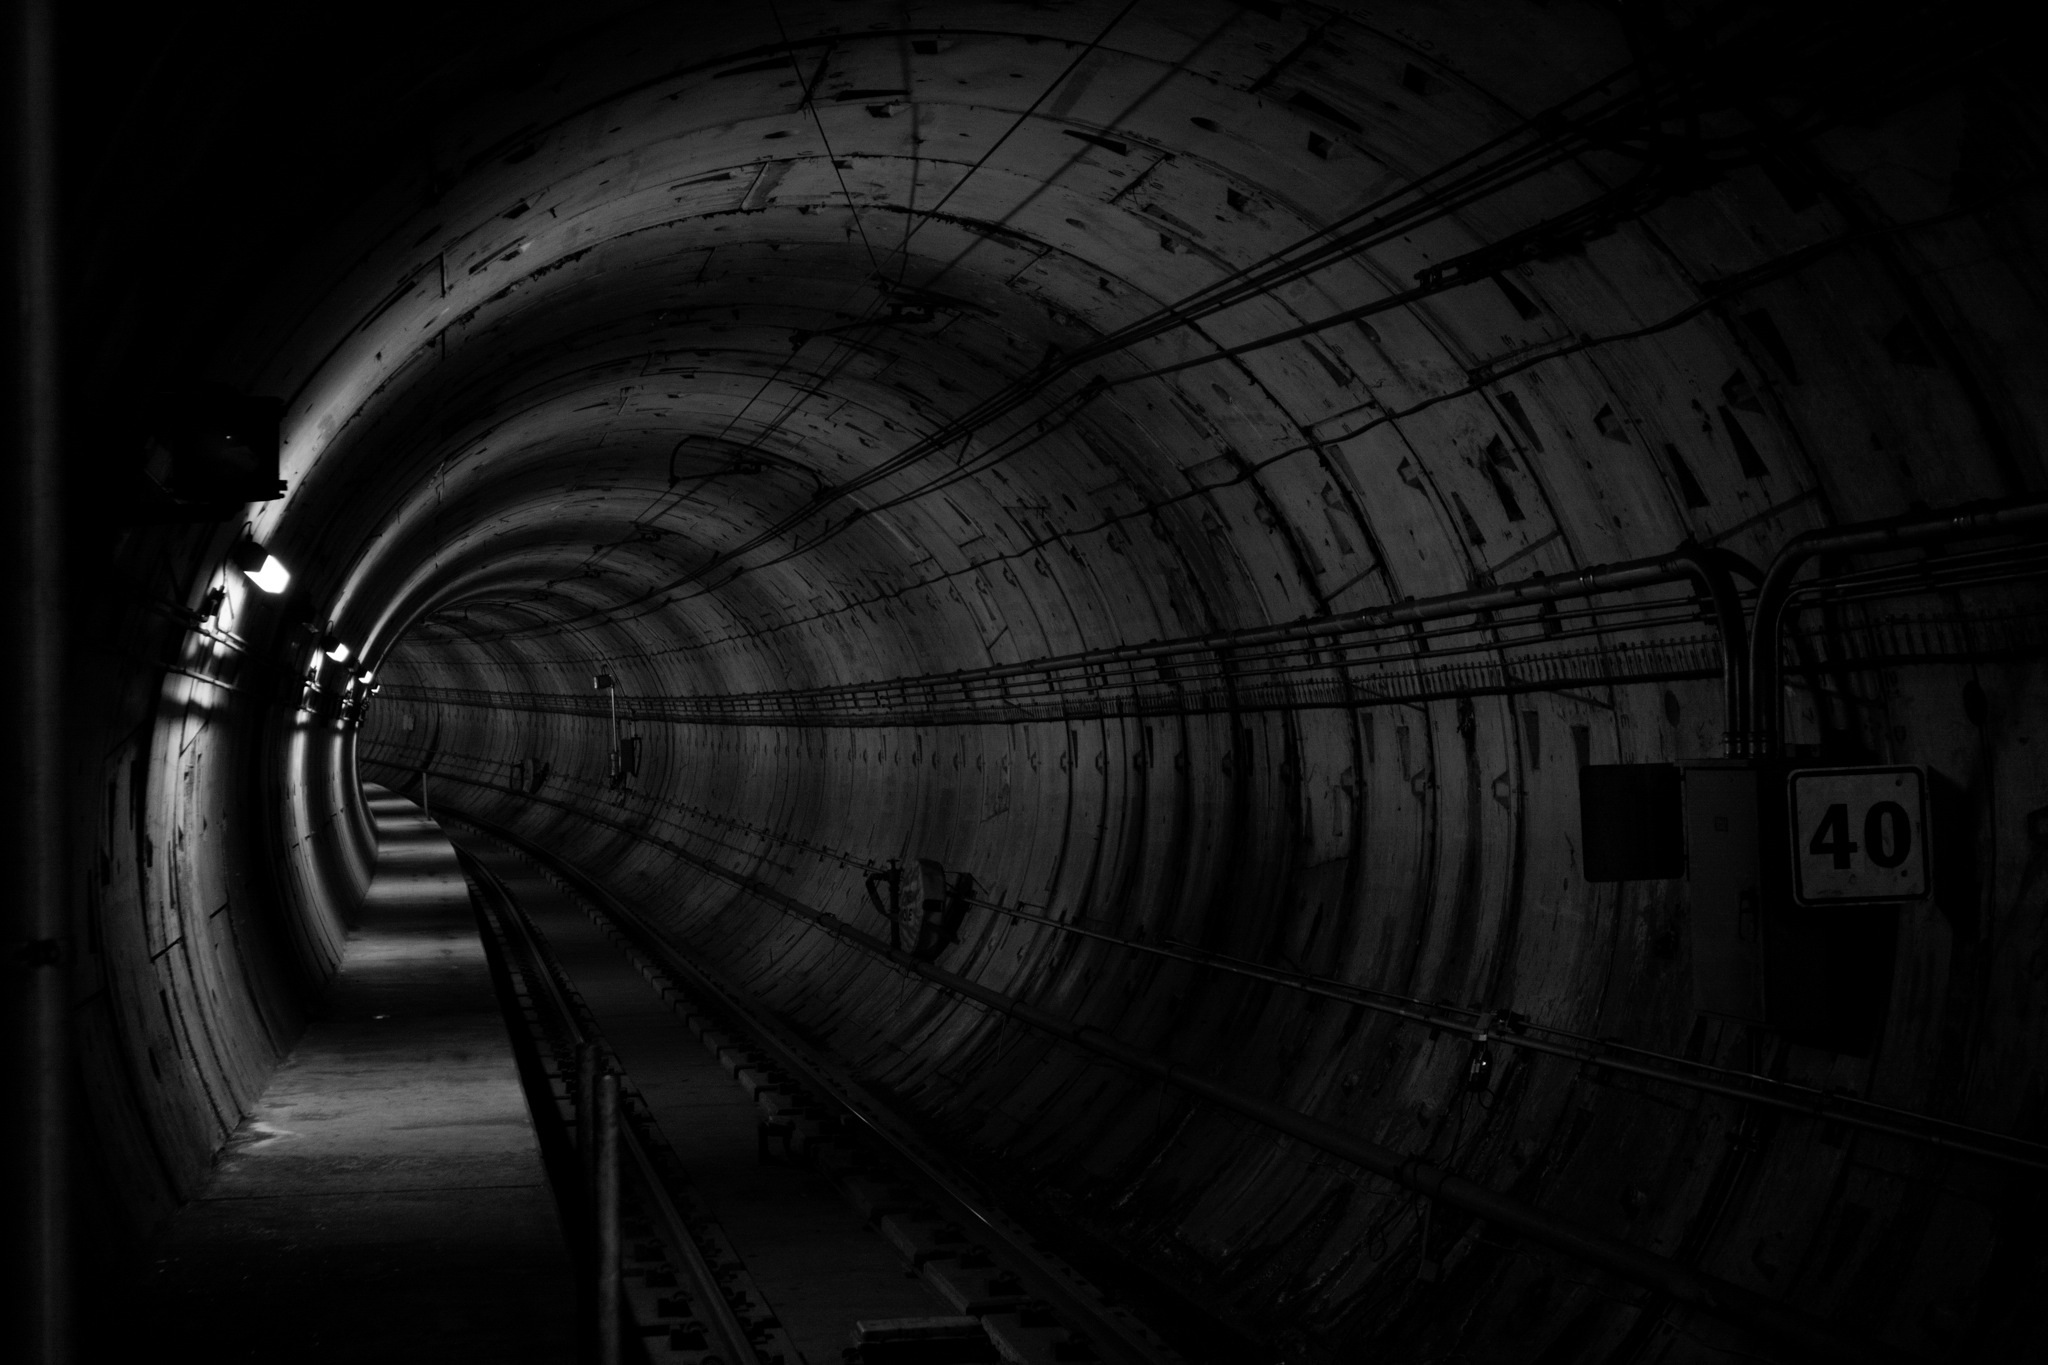
path, light, black and white, photography, tunnel, dark, underground, construction, line, industrial, darkness, industry, black, monochrome, infrastructure, symmetry, corridor, screenshot, monochrome photography